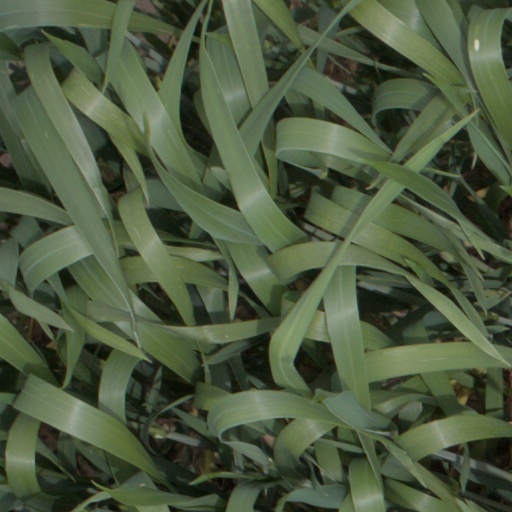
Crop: wheat